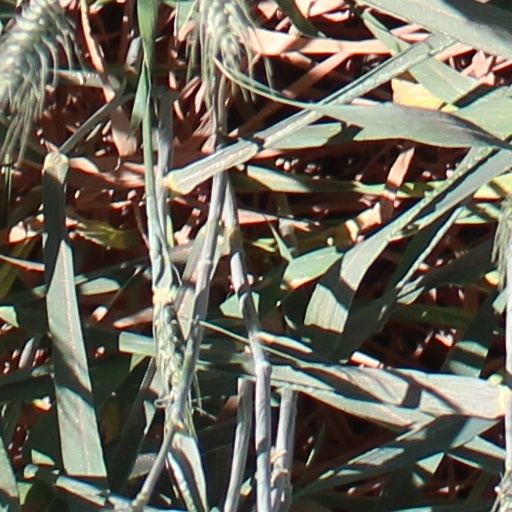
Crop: wheat